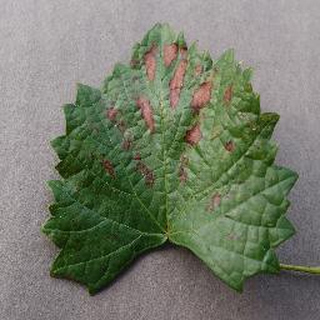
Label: grape_esca_black_measles